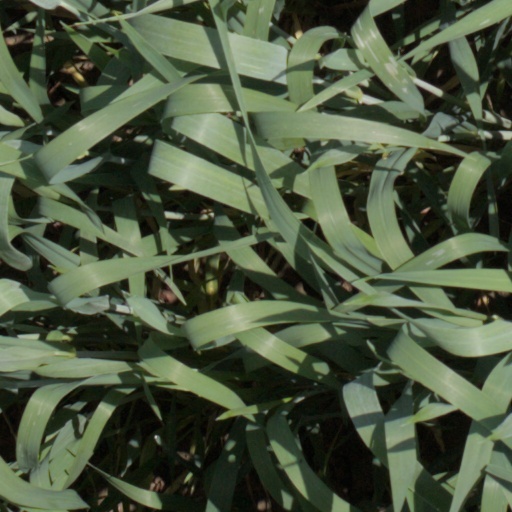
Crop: wheat